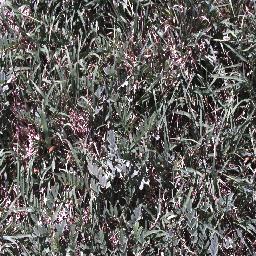
Label: negative